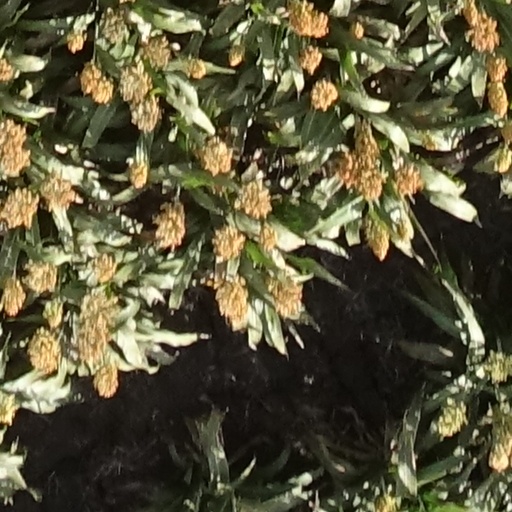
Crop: sorghum